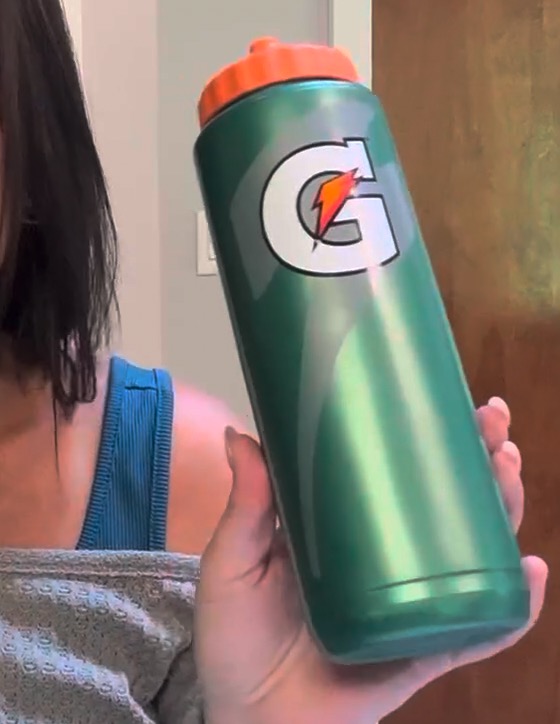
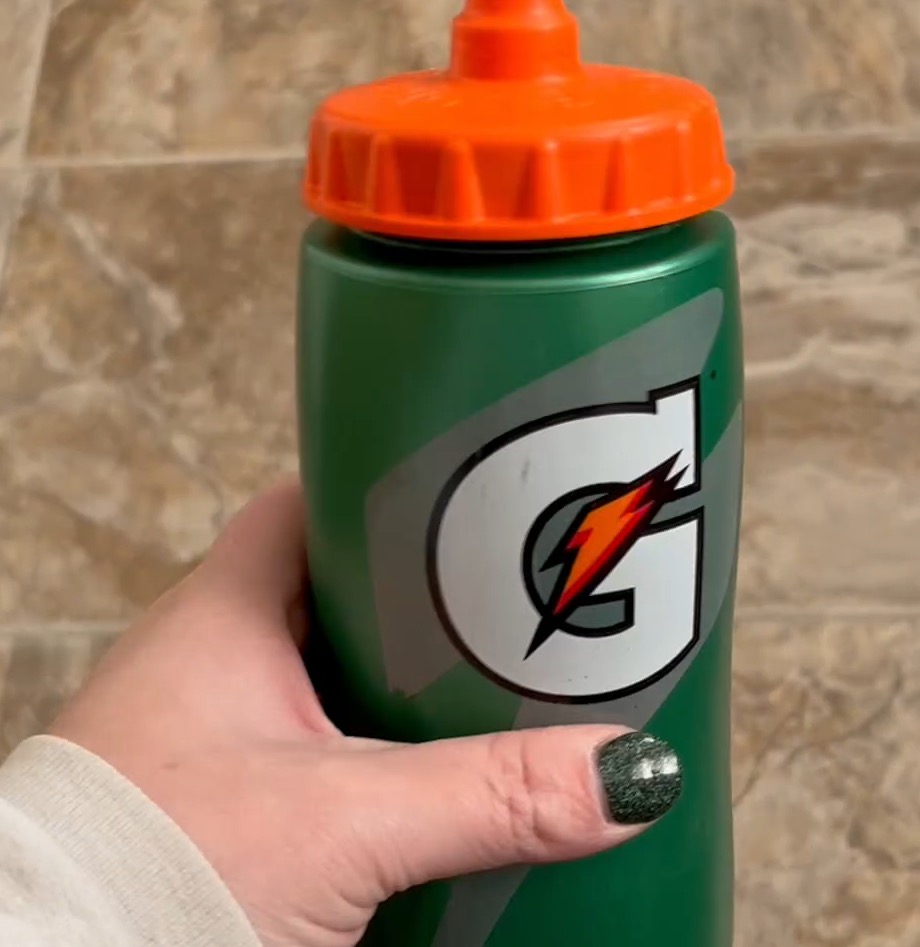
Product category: misc
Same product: yes